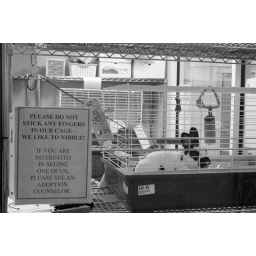
In addition to dogs and cats other animals, such as rabbits, are also taken in and put up for adoption.